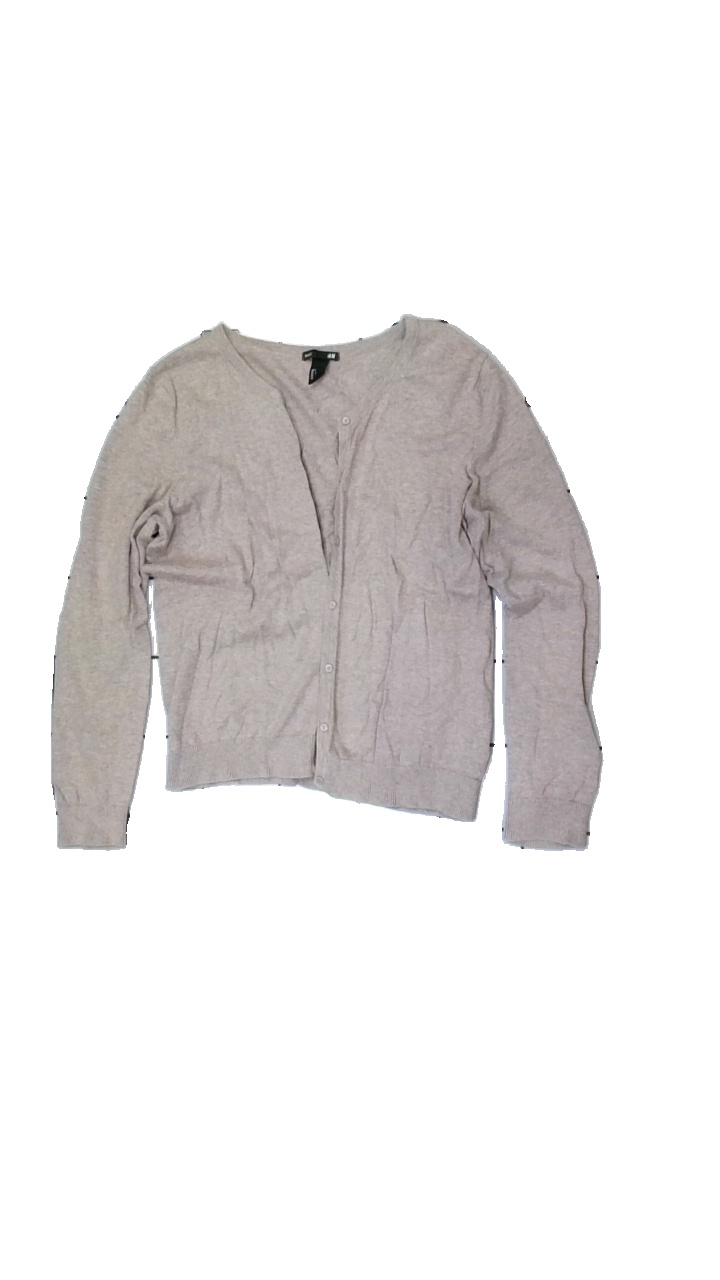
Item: Cardigan (Ladies)
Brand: H&m
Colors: Beige
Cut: Regular
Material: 100% Cotton
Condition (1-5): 5
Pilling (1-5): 5
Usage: Reuse
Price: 50-100